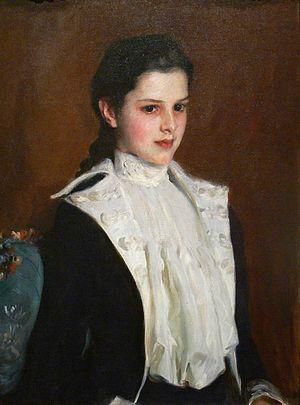
Cet article établit une liste de tableaux de John Singer Sargent, peintre américain né le 12 janvier 1856 à Florence et mort le 14 avril 1925 à Londres. Au long de sa carrière, Sargent a vécu essentiellement en Europe, où il a réalisé environ 900 peintures à l'huile et plus de 2 000 aquarelles, ainsi que de nombreux dessins au crayon et au fusain. La plupart de ses huiles sur toile sont des portraits.
Alice Vanderbilt Shepard Morris, née le 7 décembre 1874 à New York et morte le 15 août 1950 à Bar Harbor, est une héritière et philanthrope américaine connue pour avoir fondé l'International Auxiliary Language Association.